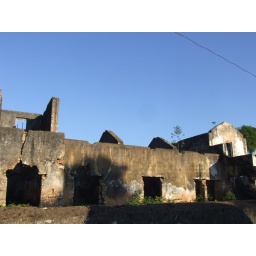
Parts of an ancient house destroyed in war in Mallaagam, along Kaankesanthurai road in Jaffna